Xeropotamou Monastery

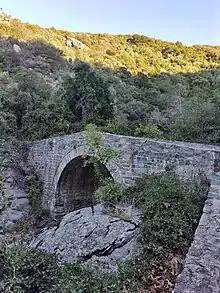
Xeropotamou Bridge

The name Xeropotamou, literally "of the dry river", refers to the ephemeral stream running near the monastery, which is a stony brook that dries up in the dry season. The brook is crossed by, which connects Xeropotamou Monastery with St. Panteleimon Monastery.